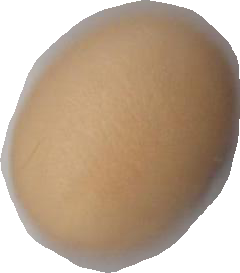
Variety: Anjasmoro